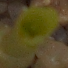
Label: maize